Tom Williams (Irish republican)

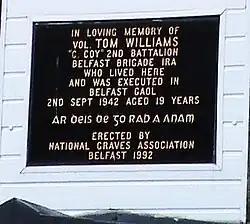
A Plaque over 46 Bombay Street – where Tom Williams lived with his grandmother.

Williams was born at 6 Amcomri Street in the Beechmount area of Belfast in 1923. He was the third child in a family of six. His brother Richard was the eldest. A sister, Mary, died of meningitis at the age of three. Williams' mother Mary died, at the age of 29, after giving birth to his sister Sheila, who also died shortly after.